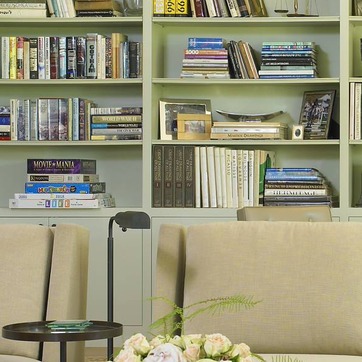
Material: paper